Kampung Melayu (Transjakarta)

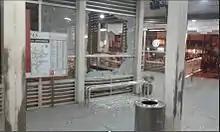
The station after the bombing

The Kampung Melayu BRT station was built below the Abdullah Syafei overpass, which used to be the platform bay area of the original terminal (as seen on the remainings of signages placed on the south side of the overpass girder). It began operational on 27 January 2007, simultaneously with the opening of corridors 5 and 7. The original building was built with aluminium and steel structure, but it had an uneven steel slab floors.